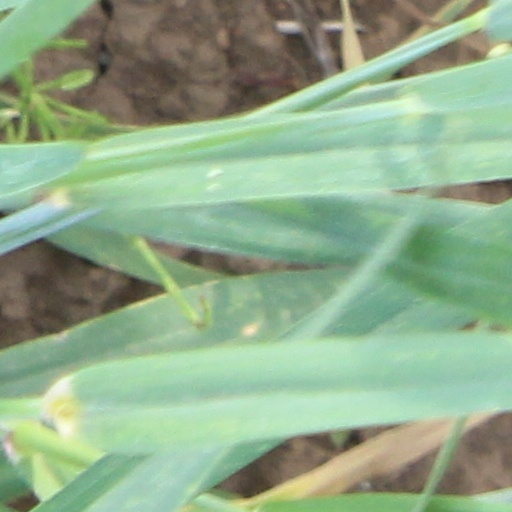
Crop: wheat